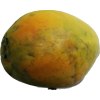
Label: papaya